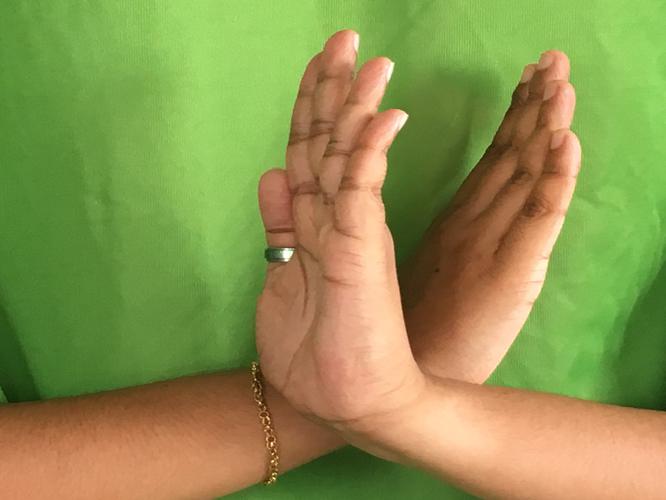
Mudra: Swastikam
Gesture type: double_hand